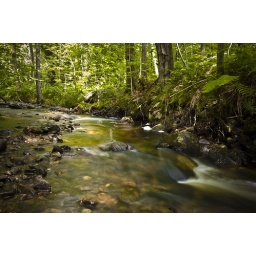
stream near our lake house